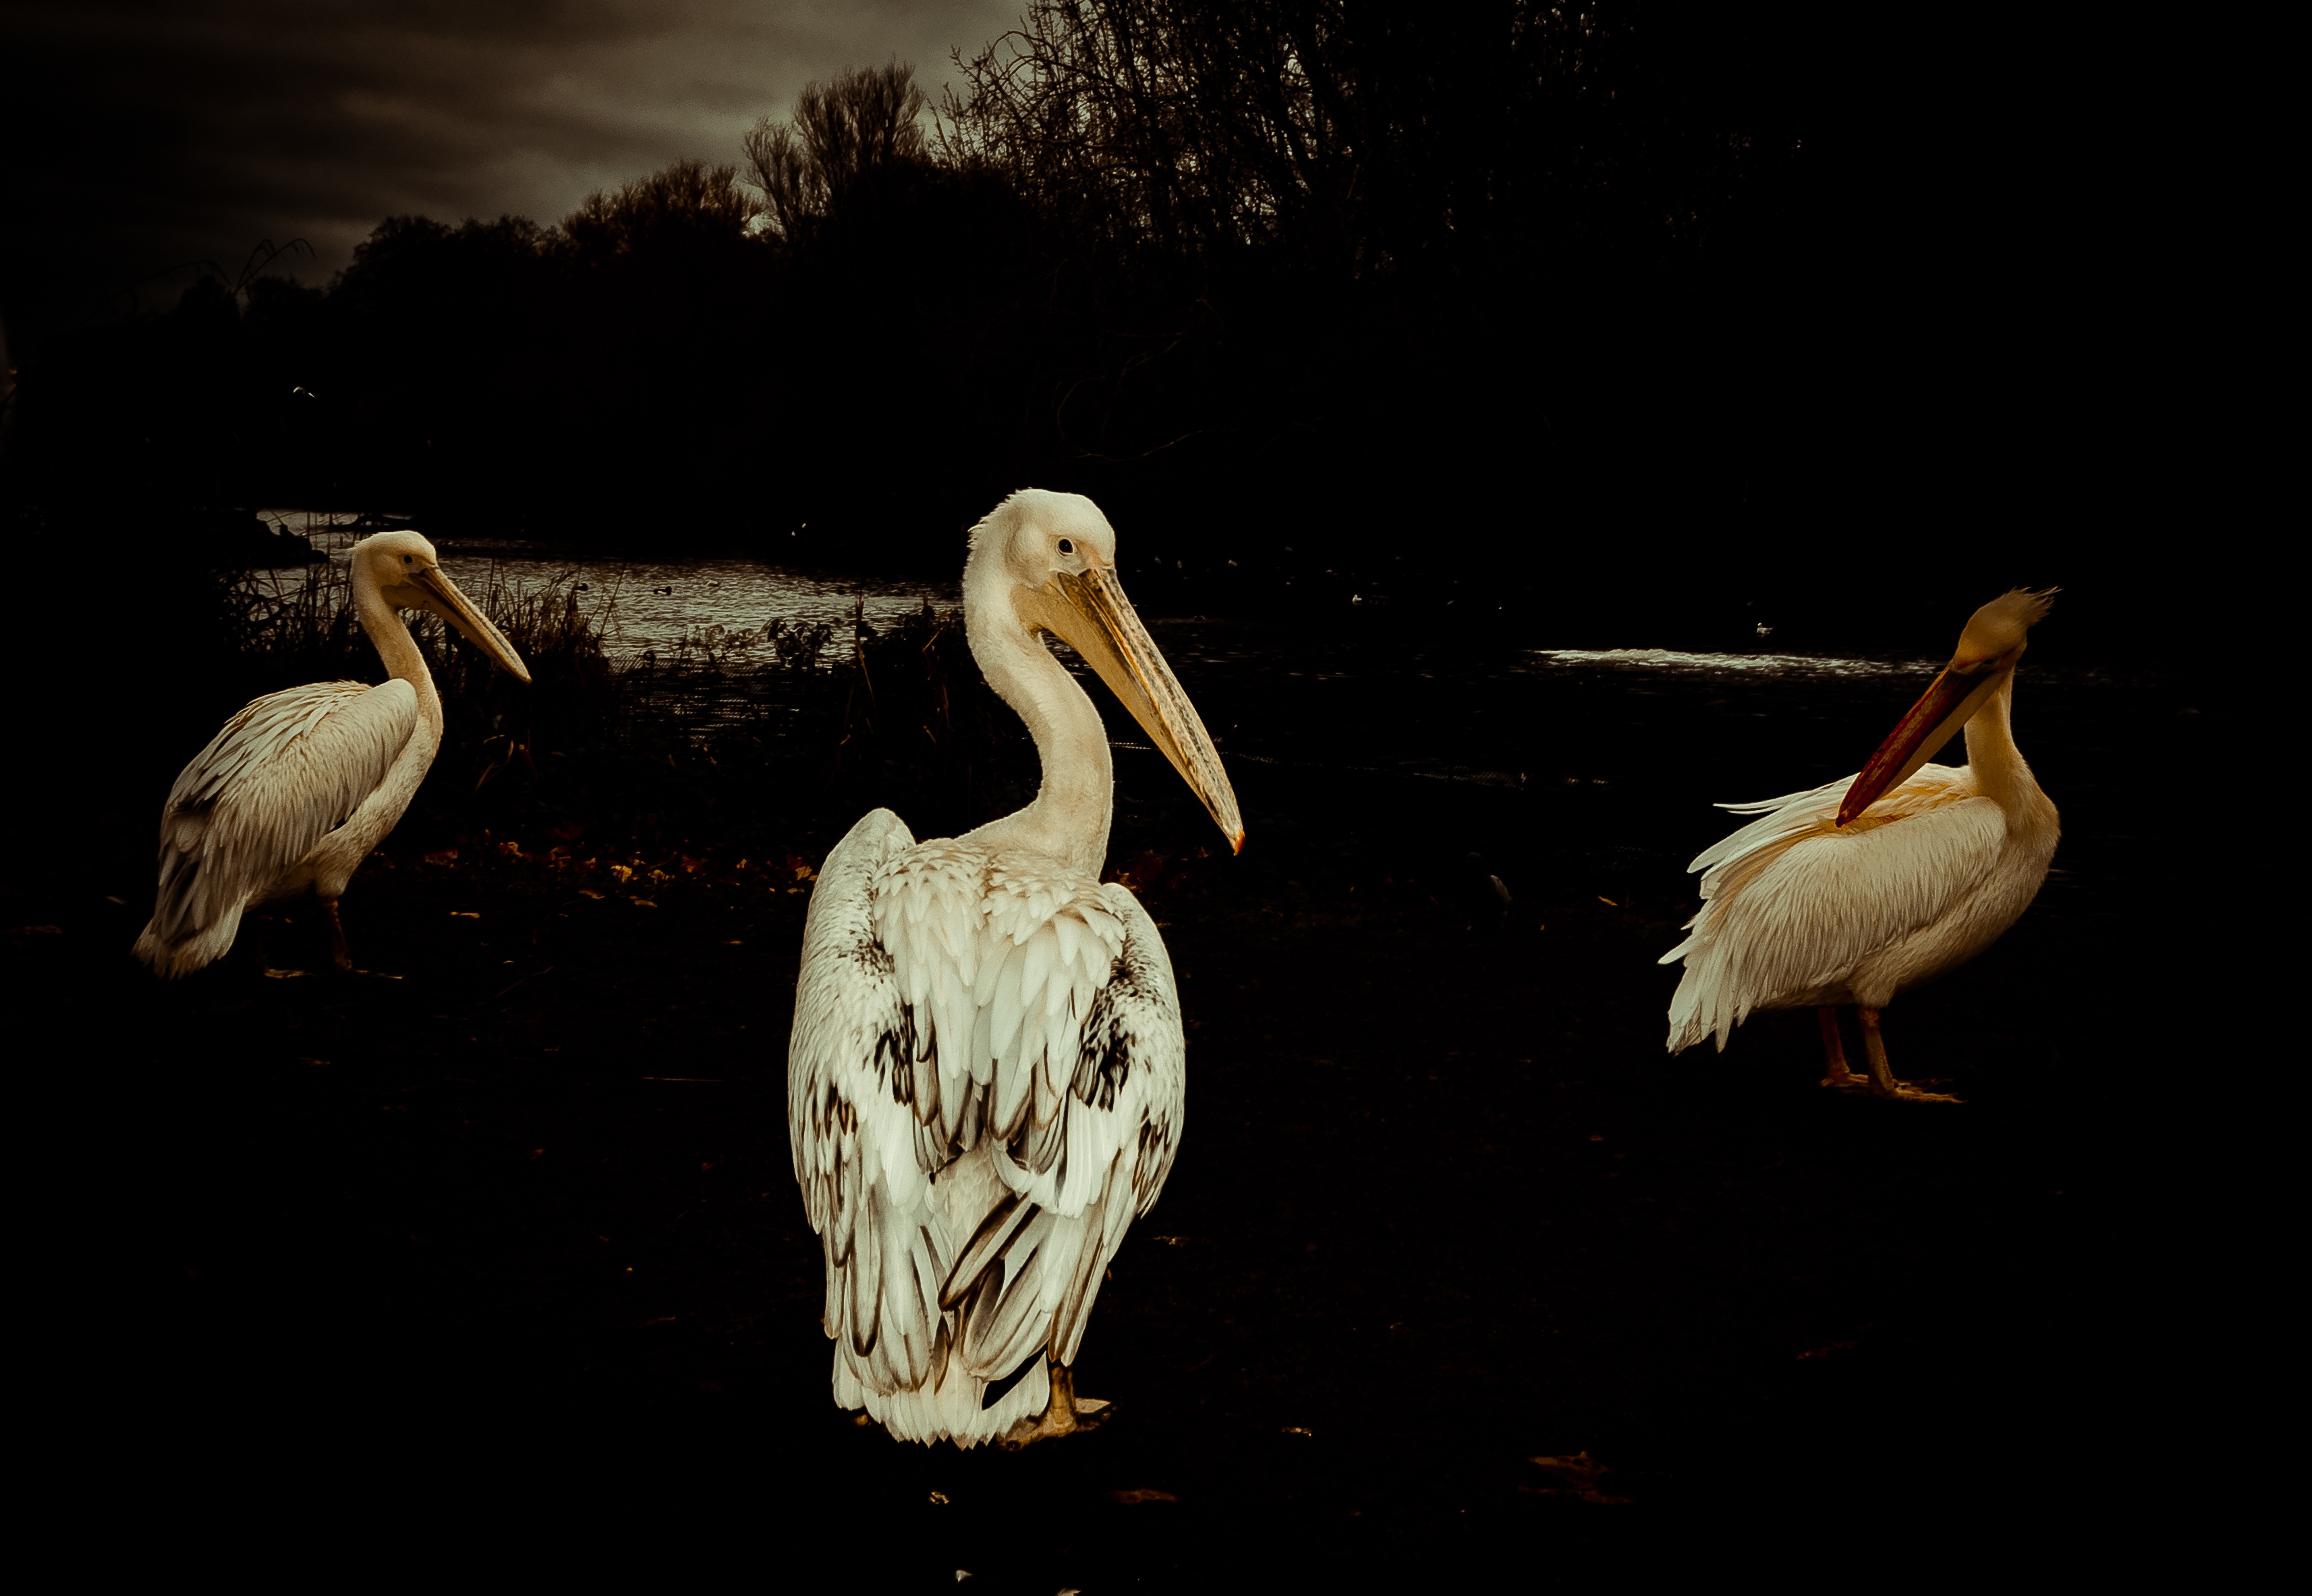
work, beach, water, nature, silhouette, bird, wing, black and white, gathering, group, people, boat, play, lake, pelican, crowd, vacation, travel, wildlife, wild, clear, concert, dance, beak, ride, nightlife, fauna, clap, fan, artwork, celebrate, australia, birds, art, adults, stage, fun, san, friends, mexico, animals, party, vertebrate, funny, humor, theater, event, water bird, florida, popular, eve, freshwater, destinations, loafing, carols, senora, lake land